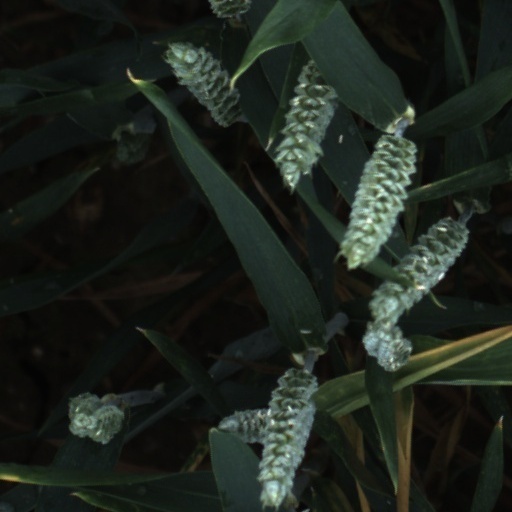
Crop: wheat